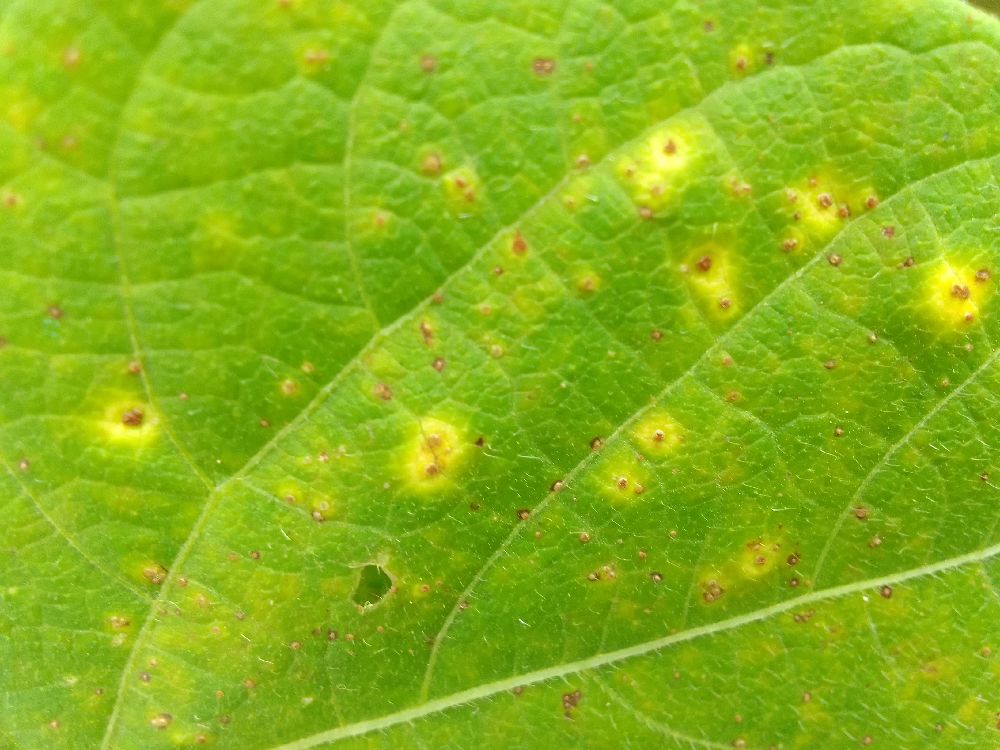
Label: rust